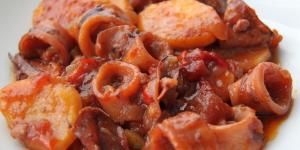
calamares guisados